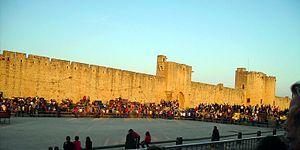
Plan des arènes d'Aigues-Mortes (gard)
Aigues-Mortes, en occitan Aigas-Mòrtas, en provençal Aigua Morta, est une commune française située dans la pointe sud du département du Gard, en région Occitanie.
Louis IX, dit « le Prudhomme » et plus communément appelé Saint Louis, est un roi de France capétien né le 25 avril 1214 à Poissy et mort le 25 août 1270 à Carthage, près de Tunis. Il régna pendant plus de 43 ans de 1226 jusqu'à sa mort. Considéré comme un saint de son vivant, il est canonisé par l'Église catholique en 1297.